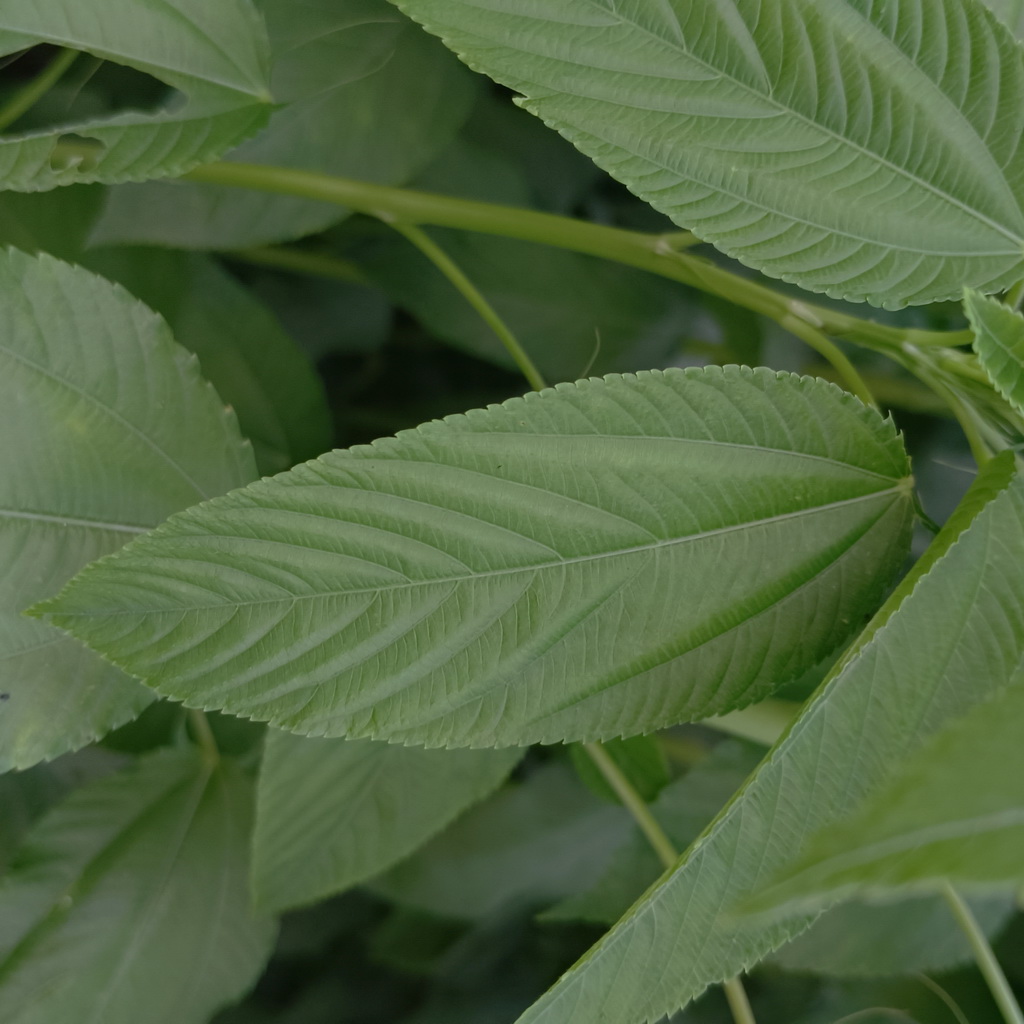
Label: Fresh